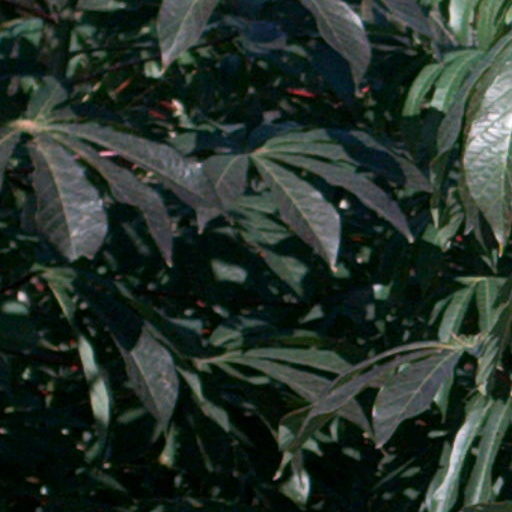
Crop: cassava